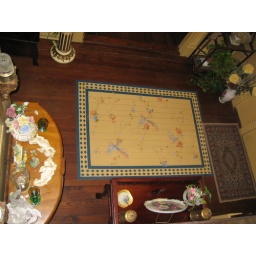
This painted rug matches the wall paper in the entry way.